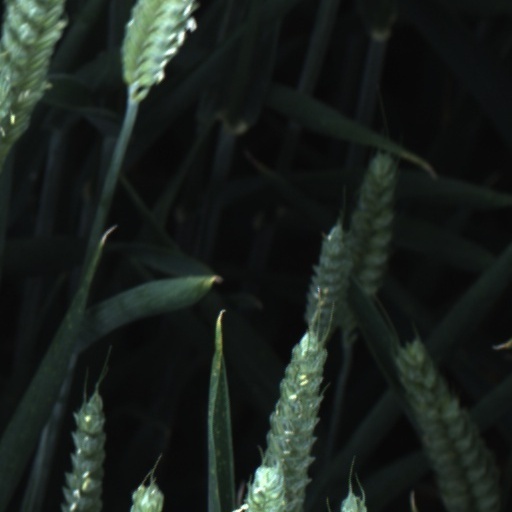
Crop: wheat